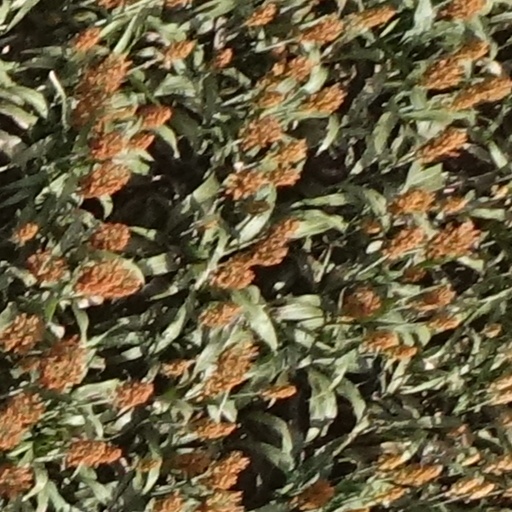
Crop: sorghum